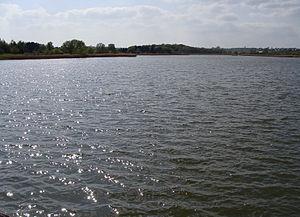
Étang artificiel de Hoste-Haut à Hoste (Moselle), un ouvrage de la ligne Maginot aquatique.
La ligne Maginot, du nom du ministre de la Guerre André Maginot, est une ligne de fortifications construite par la France le long de sa frontière avec la Belgique, le Luxembourg, l'Allemagne, la Suisse et l'Italie de 1928 à 1940.
Hoste est une commune française située dans le département de la Moselle et le bassin de vie de la Moselle-Est, en région Grand Est.